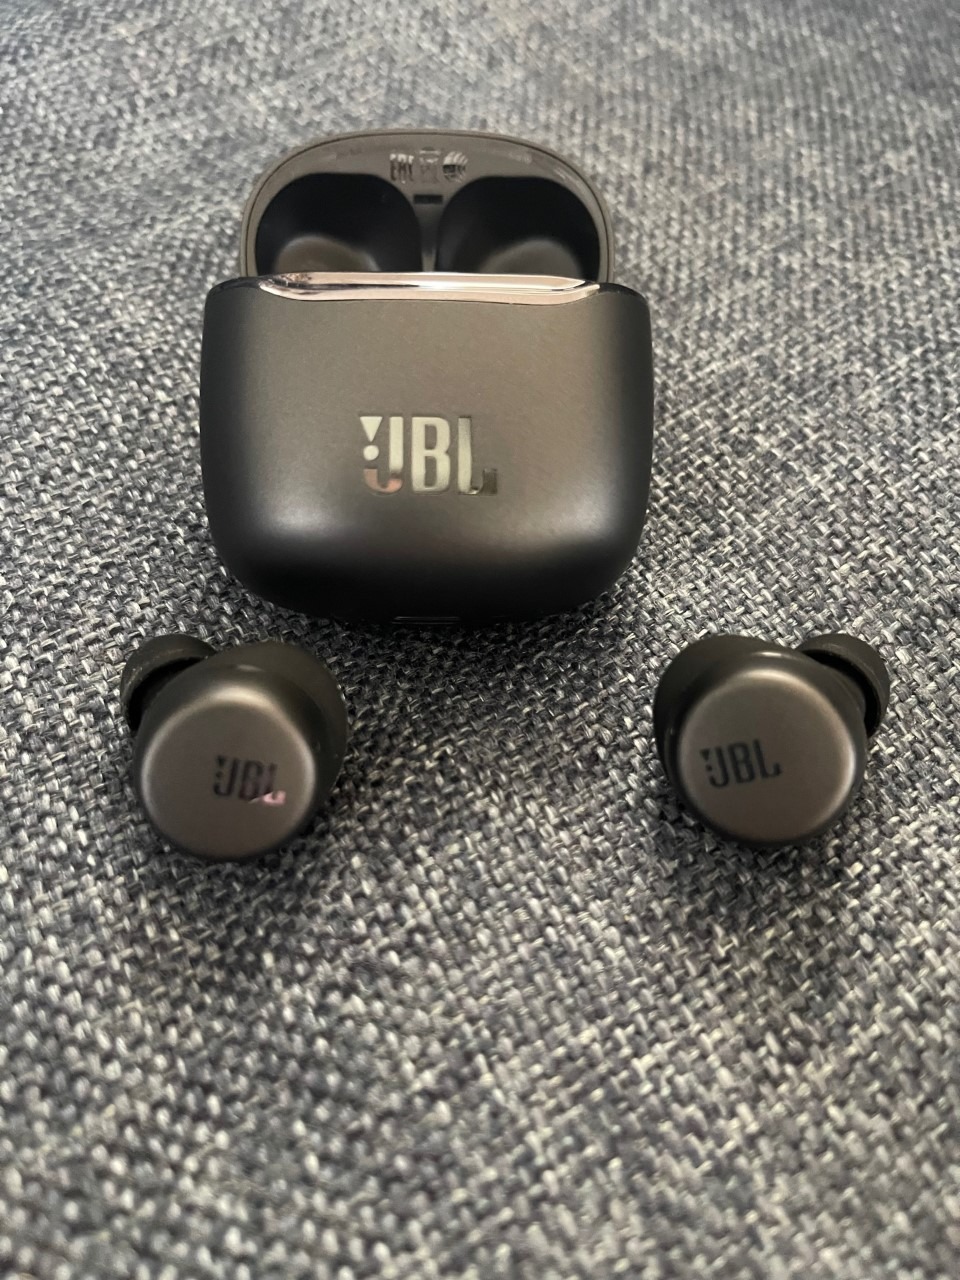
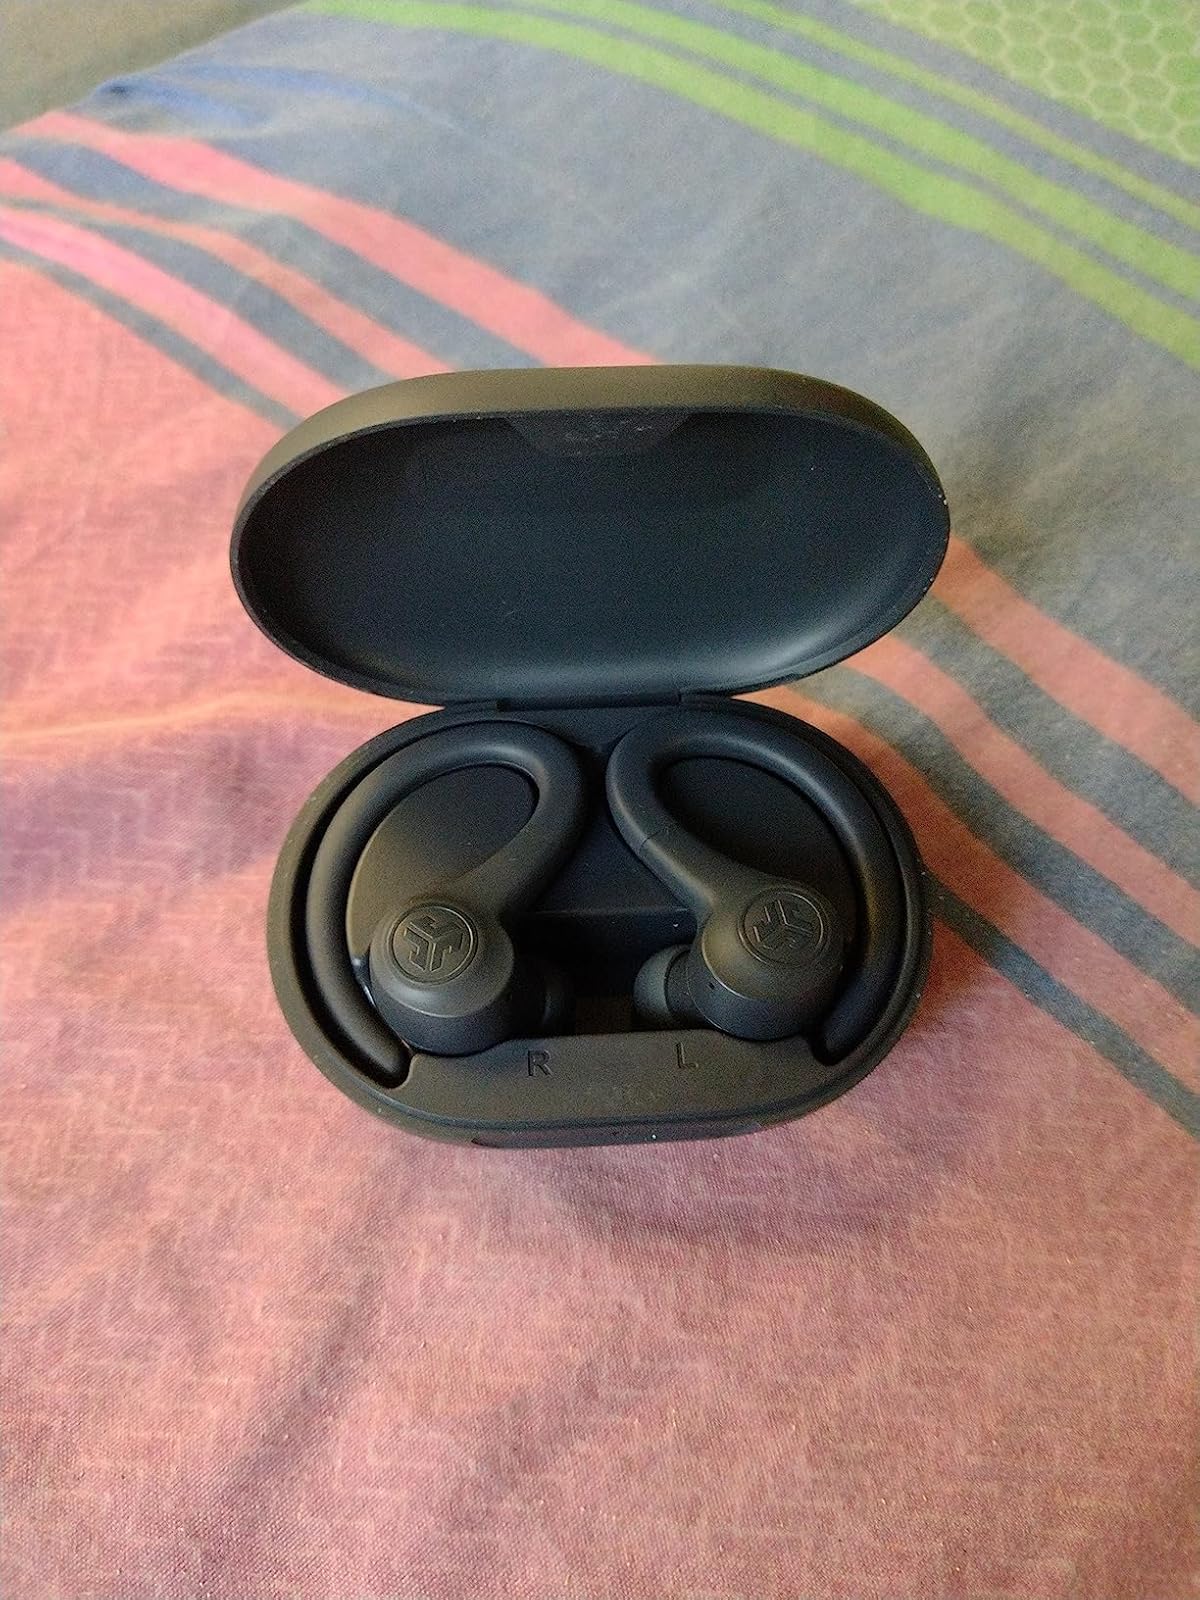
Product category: earbuds
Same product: no